Cycling at the 2016 Summer Olympics – Women's road time trial

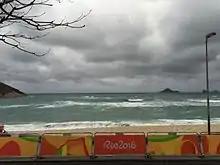
Wind and rainy weather at the start

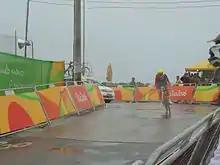
Ellen van Dijk crashed and finished fourth

The following 18 NOCs had qualified a total of 25 riders to compete in the road time trial event. The following riders were confirmed by their respective NOCs.